István Orosz

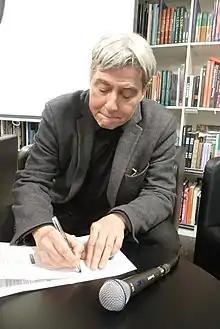
Orosz in 2019

István Orosz (born 24 October 1951) is a Hungarian painter, printmaker, graphic designer and animated film director. He is known for his mathematically inspired works, impossible objects, optical illusions, double-meaning images and anamorphoses. The geometric art of István Orosz, with forced perspectives and optical illusions, has been compared to works by M. C. Escher.